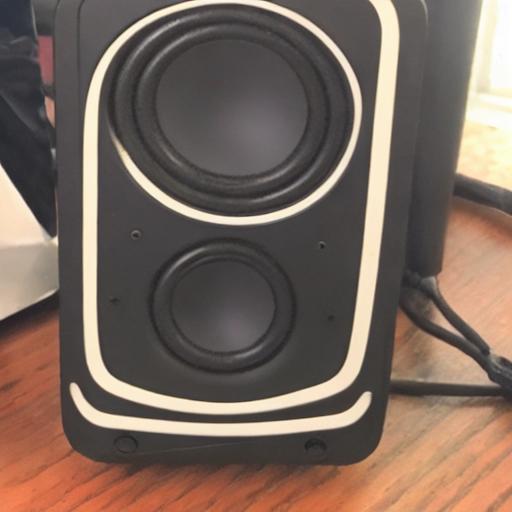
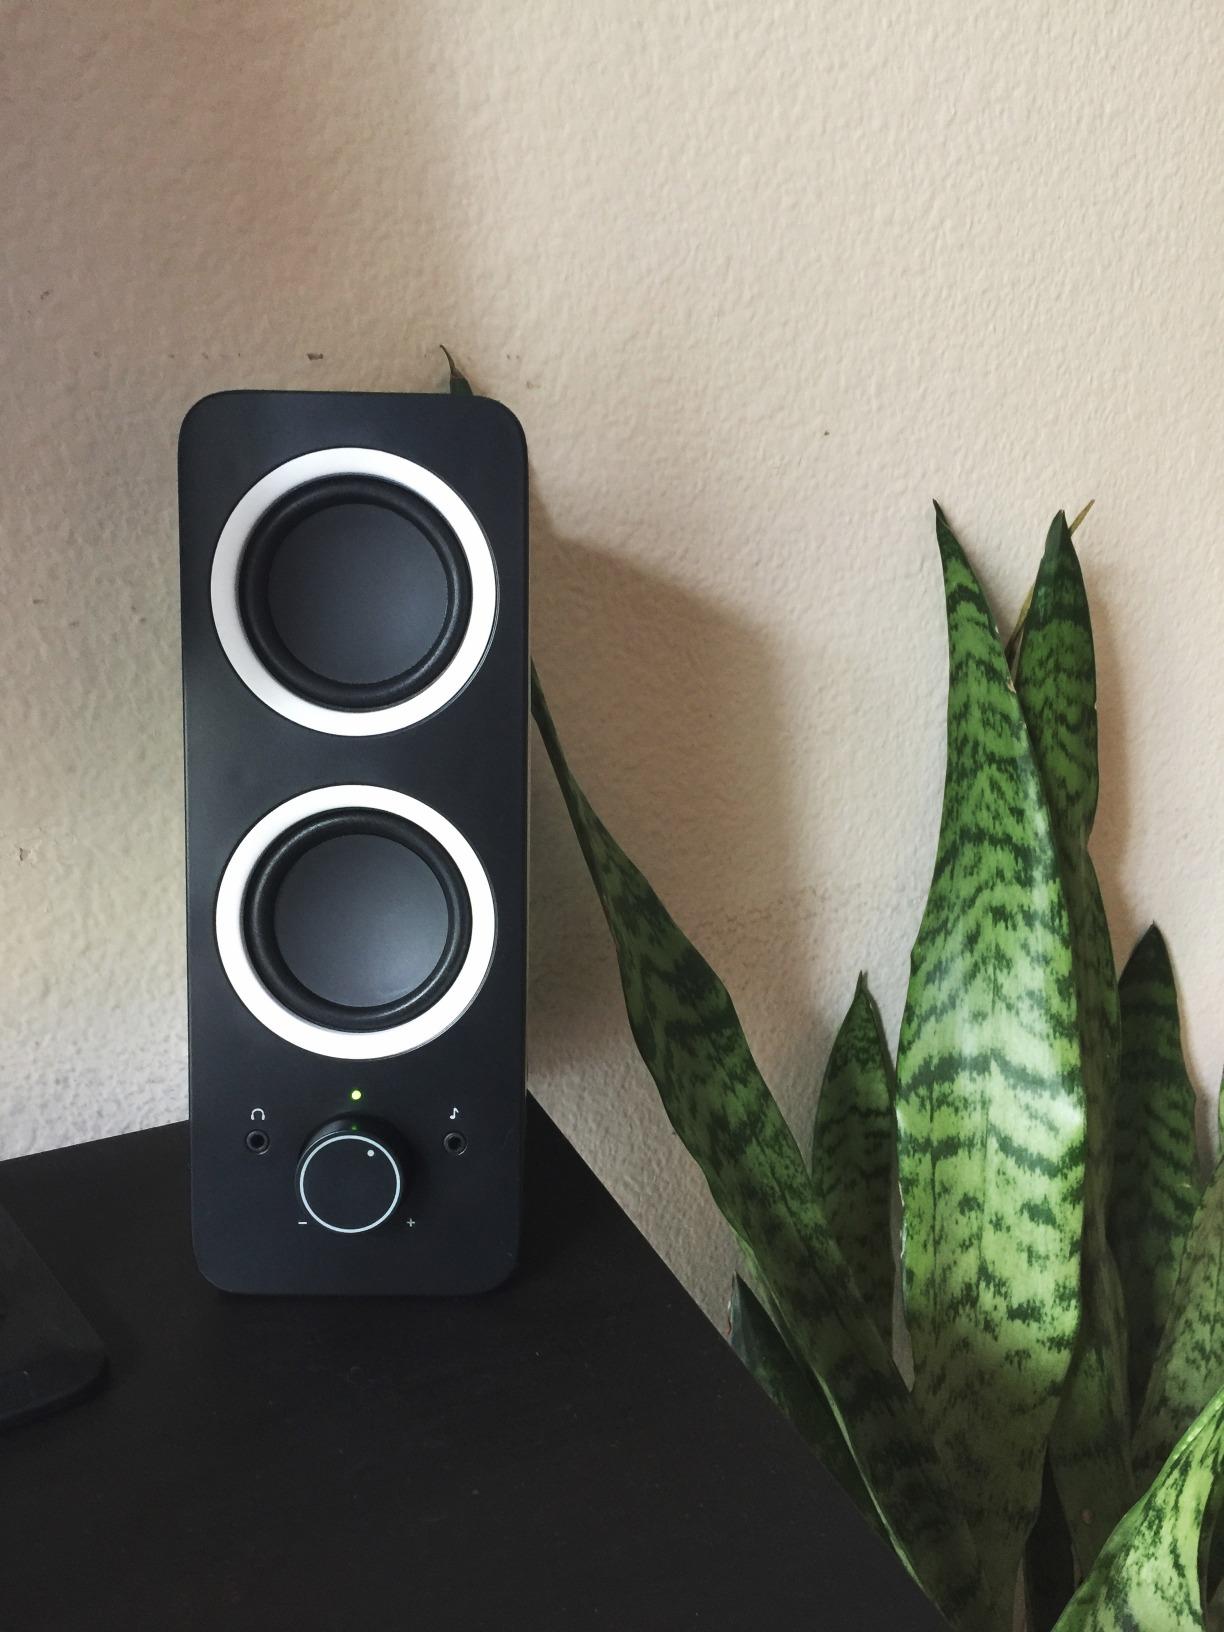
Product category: speaker
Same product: no